Roger Deakin

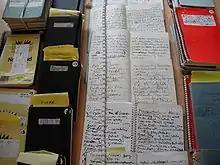
Notebooks from the Roger Deakin Archive at the University of East Anglia

Deakin married Jenny Hind in 1973 with whom he had a son, Rufus, before the marriage was dissolved in 1982. Deakin died, aged 63, in Mellis, Suffolk. He had been diagnosed with a brain tumour only four months previously.